Biafran airlift

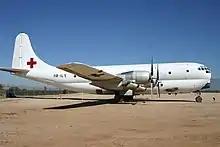
Boeing C-97 in airlift markings, preserved at Pima Air Museum

In early 1968, Anthony Byrne, an Irish missionary who was active in Onitshsa before the war, began a relief effort based in the island of Sao Tome under the aegis of the Committee of International Church Relief Organizations. The committee included Caritas Internationalis, World Council of Churches, Catholic Relief Services, and Nordchurchaid (a collective of Scandinavian Protestant groups). Sao Tome was a Portuguese overseas department under the control of Governor Silva Sebastio, and had taken a neutral stance on the civil war and made its ports available to both belligerents, though the Nigerian federals made no use of them. Relief flights began in earnest in late April. By September the relief effort had several planes at its disposal and was sending an average of ten flights to Biafra each night. With the support of Sebastio, children with Kwashiorkor were flown to the island for medical treatment.